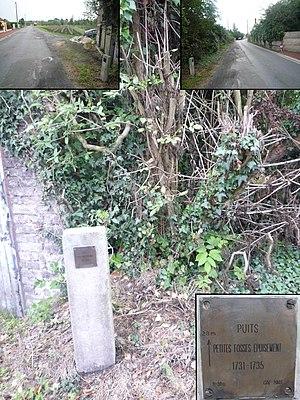
Puits Petites Fosses Épuisement de la Compagnie des mines d'Anzin à Fresnes-sur-Escaut, Nord, Nord-Pas-de-Calais, France.
La Compagnie des mines d'Anzin est une ancienne compagnie minière. Elle se distingue par son rôle dans l'histoire économique pour avoir lancé l'exploitation du charbon dans le nord de la France et avoir ainsi été l'une des premières grandes sociétés industrielles françaises. Elle a été créée à Anzin le 19 novembre 1757 par le vicomte Jacques Désandrouin. Les signatures officialisant sa création ont été faites dans le château de l'Hermitage à Condé-sur-l'Escaut, propriété d'Emmanuel de Croÿ-Solre à l'époque. Elle a exploité ses mines pendant près de deux siècles, jusqu'à la nationalisation des mines.